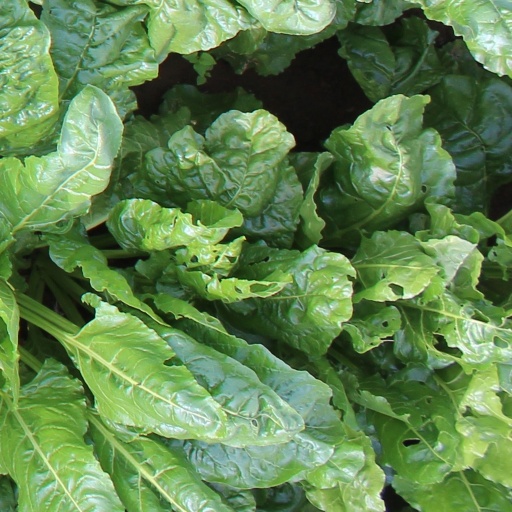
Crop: sugar beet